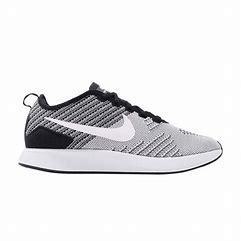
Brand: Nike
Model: Dualtone Racer